Caiaphas

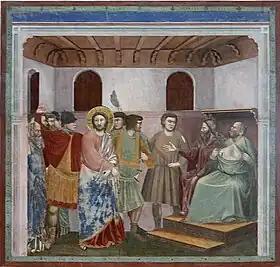
"Christ before Caiaphas". The High Priest is depicted tearing his robe in grief at Jesus' perceived blasphemy (Giotto, "Life of Christ", Scrovegni Chapel, Padua)

In the Gospel of Matthew (Matthew 26:56–67), Caiaphas and others of the Sanhedrin are depicted interrogating Jesus. They are looking for evidence with which to convict Jesus, but are unable to find any. Jesus remains silent throughout the proceedings until Caiaphas demands that Jesus say whether he is the Christ (which means Messiah). Jesus replies "The words are your own: and you will see the Son of Man seated at the right hand of power, and coming on the clouds of heaven." (Mark 14:62) Caiaphas and the other men charge him with blasphemy and sentence him to corporal punishment for his crime.